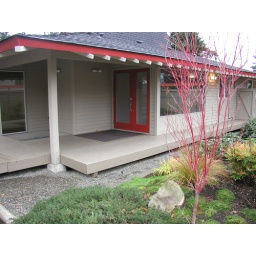
This is the front door to the office suites at Fircrest Professional Office Buidling in Fircrest, Washington.